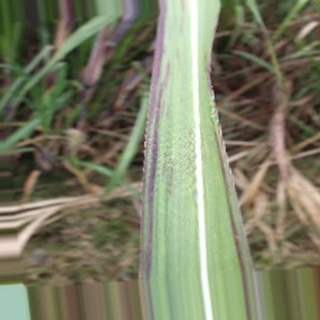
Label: sugarcane_bacterial_blight